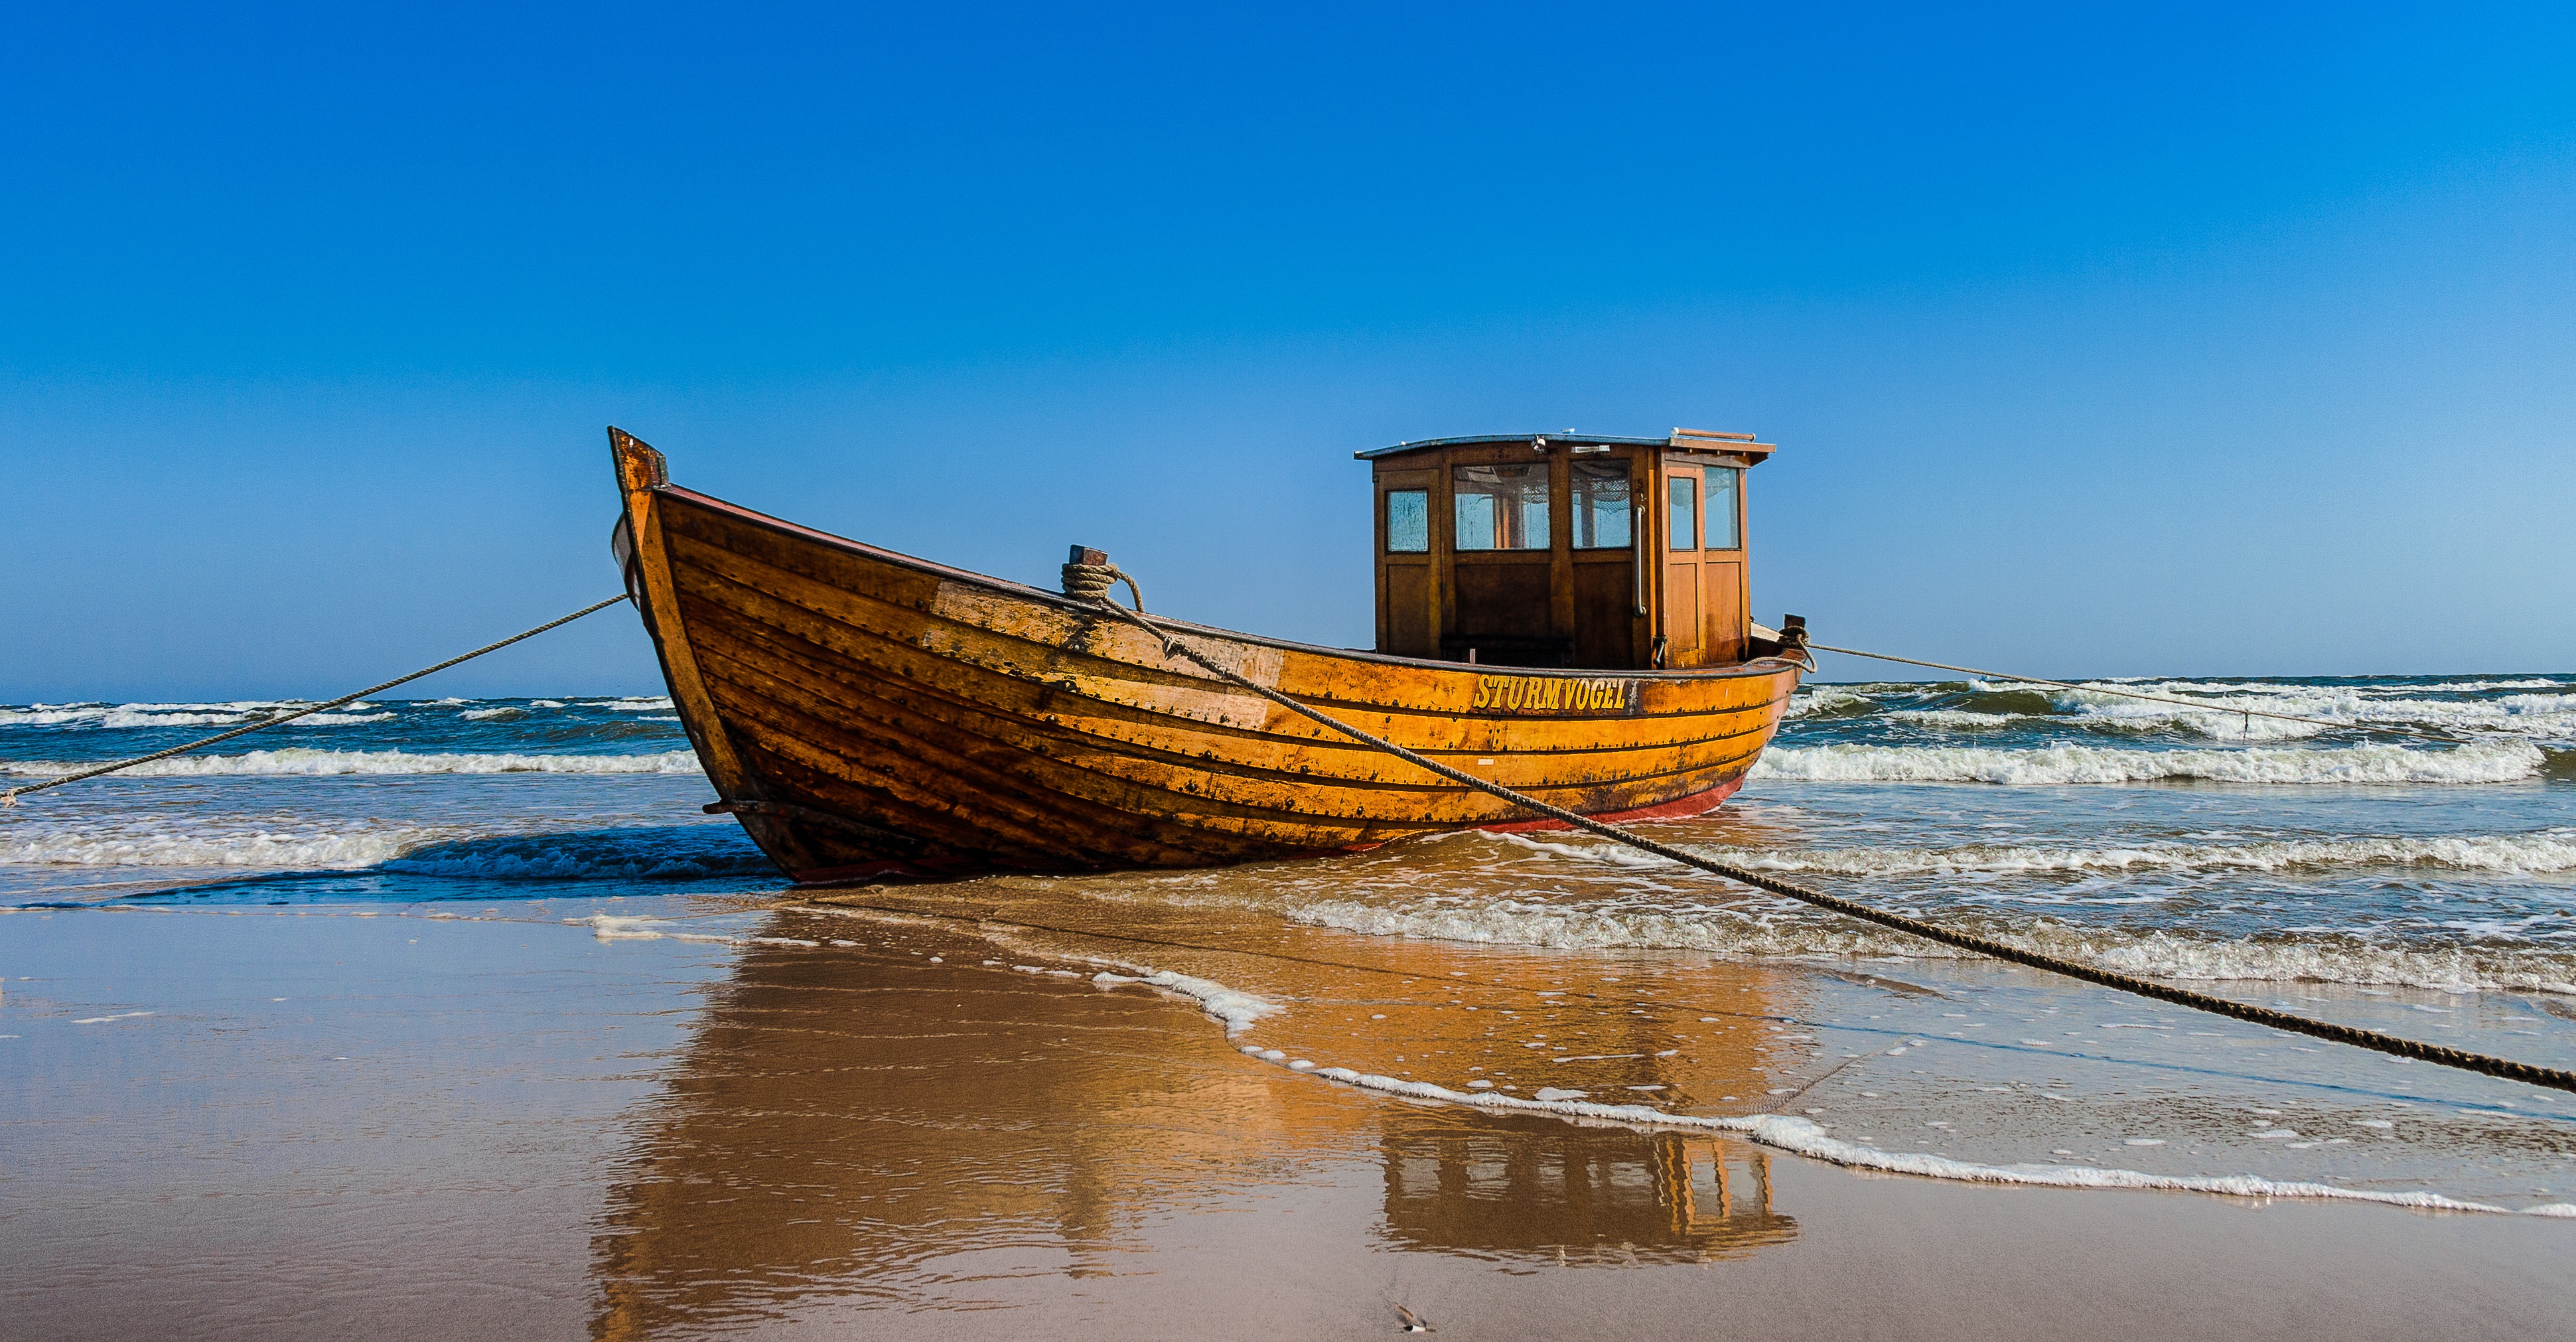
beach, sea, coast, water, sand, ocean, sky, sunset, boat, morning, shore, wave, ship, boot, reflection, vehicle, holiday, bay, blue, blue sky, fishing boat, clouds, watercraft, barque, usedom, baltic sea, fishing vessel, zinnowitz, sand beach, seaside resort, long tail boat, ahlbeck, herinsdorf, bansin, watercraft rowing